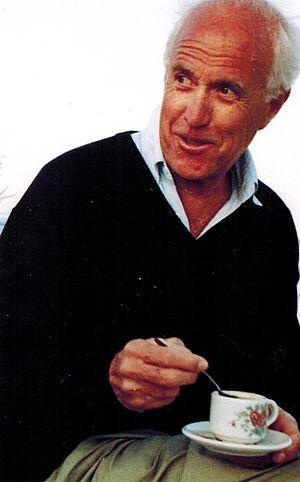
Claude Fayard chez François Will - Août 2010
Claude Fayard est un journaliste, réalisateur et producteur de télévision à l'ORTF. Il réside à Font-Romeu, dans les Pyrénées-Orientales.